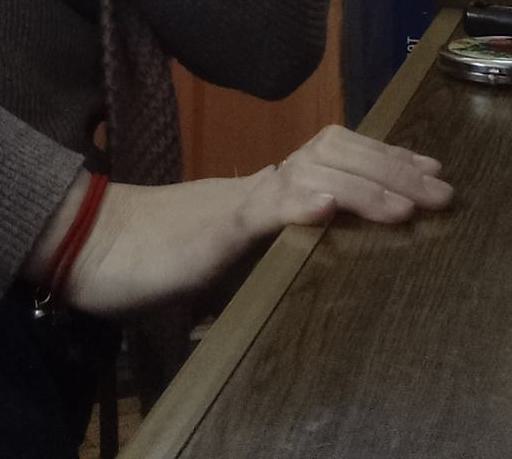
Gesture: no_gesture